Sir Alfred Pease, 2nd Baronet

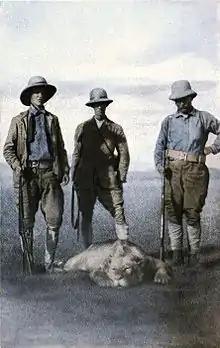
Sir Alfred Pease (centre) in 1909, hunting with former US President Theodore Roosevelt (right) and Roosevelt's son Kermit

Between 1903 and 1905, Pease served as a Resident Magistrate at Barberton in what was then the Transvaal Colony, but now Mpumalanga, in South Africa, before moving to the opposite end of the continent, to explore the Sudan, Somaliland, and the northern Sahara. During this time he continued to write of his travels and experiences; a habit that had begun with his "Biskra and Oases of the Zibans" (1893) and followed by "Hunting Reminiscences", (1898). "The Badger", (1898). "Horse Breeding for Farmers", (1902). and "Travels and Sport in Africa", (1902). "Rachel Gurney of the Grove", (1907). "The Diaries of Edward Pease", (1907). "The Book of the Lion", (1914) and "Memoir of Edmund Loder", (1922).